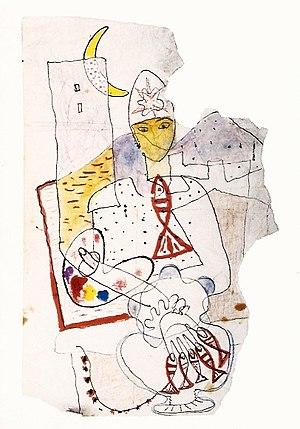
Federico García Lorca est un poète et dramaturge espagnol, également prosateur, peintre, pianiste et compositeur, né le 5 juin 1898 à Fuente Vaqueros près de Grenade et exécuté sommairement le 19 août 1936 entre Viznar et Alfacar par des milices franquistes.